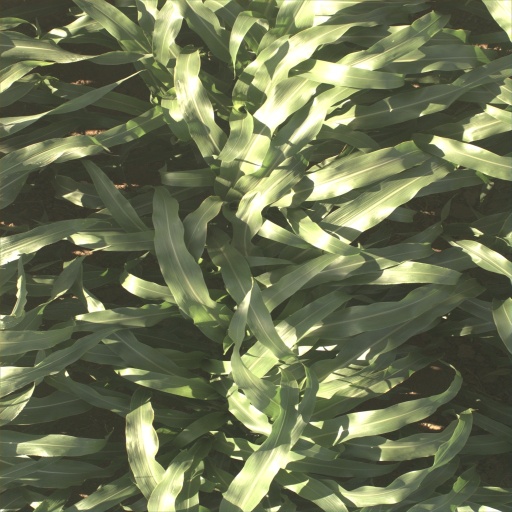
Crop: sorghum